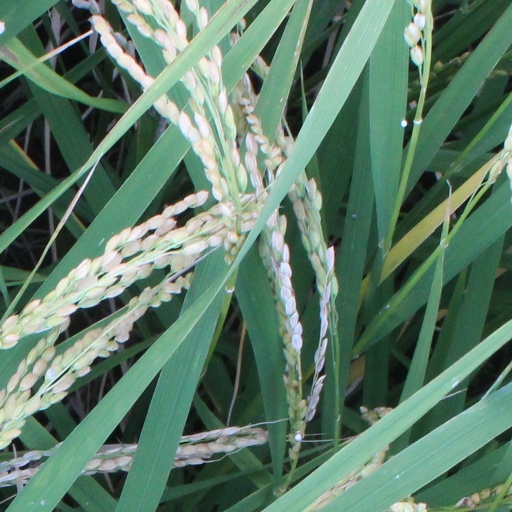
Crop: rice